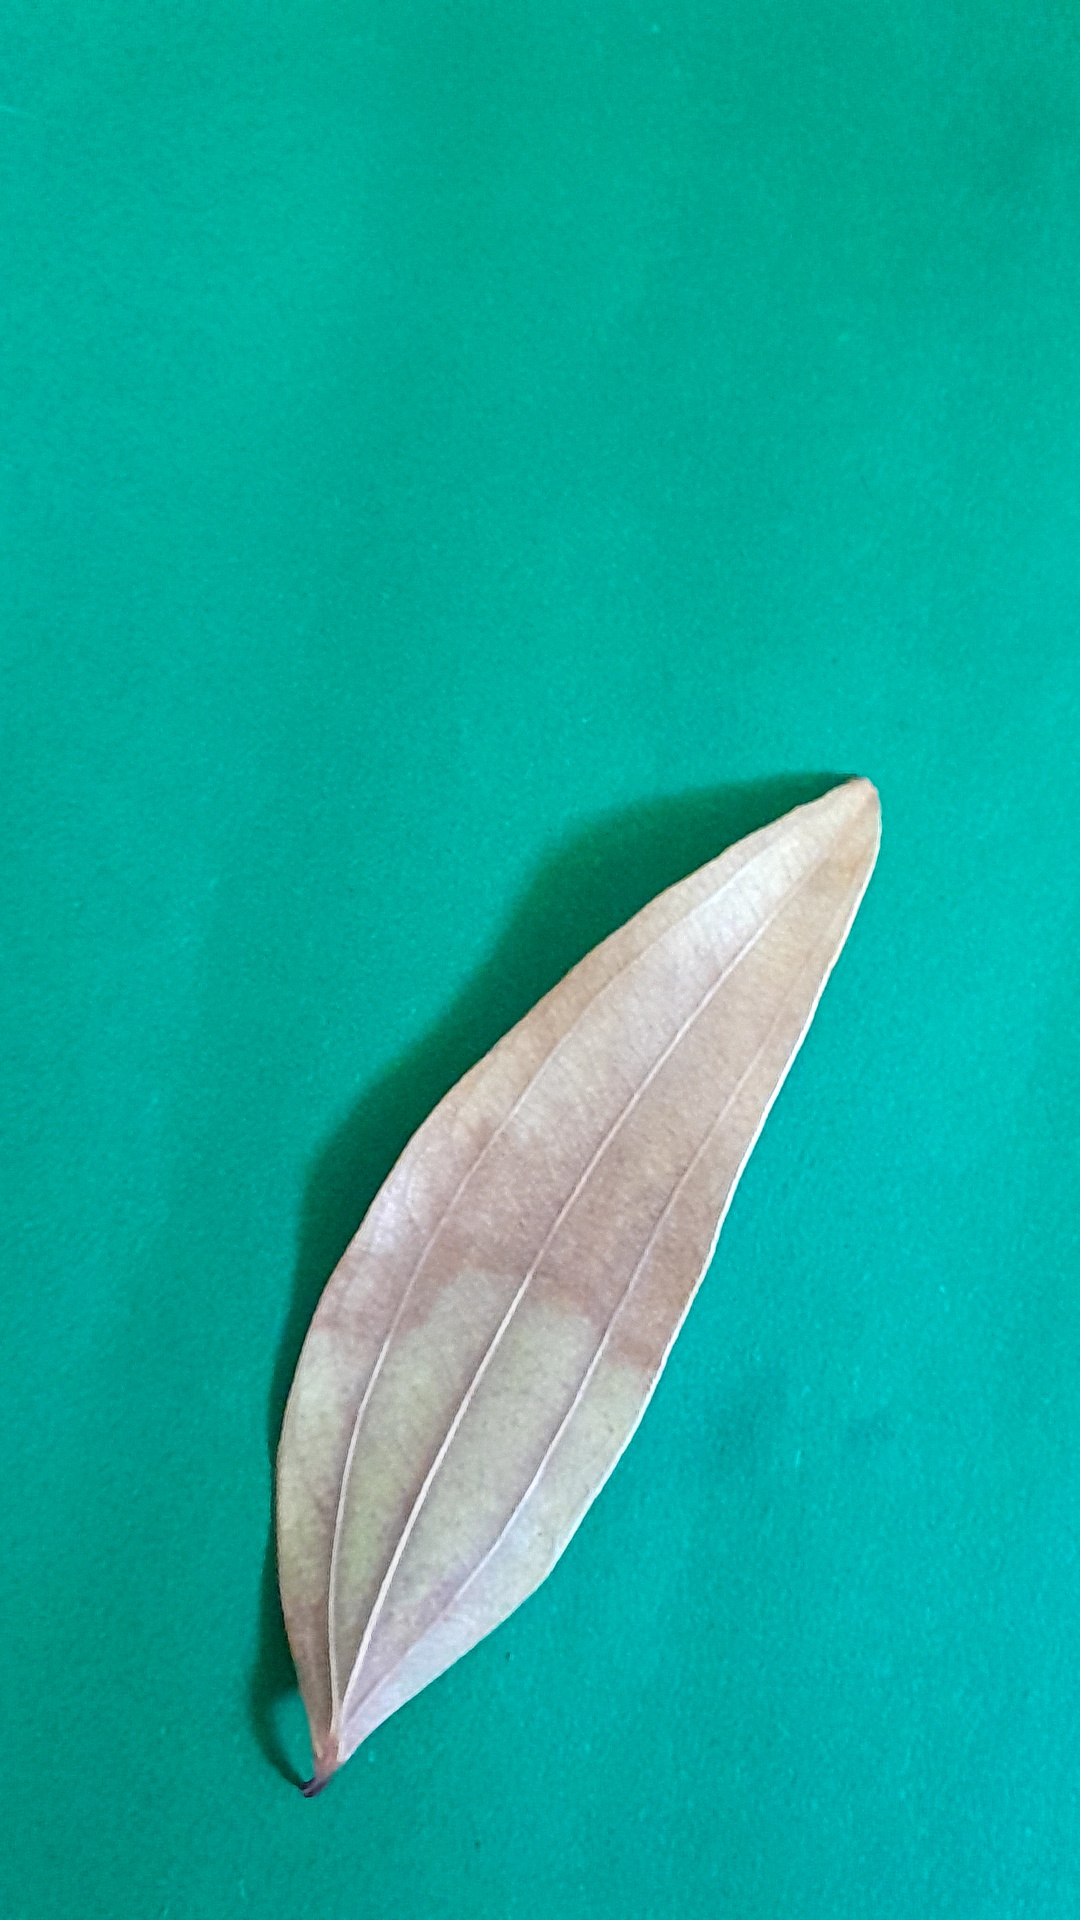
Label: Dry Leaf